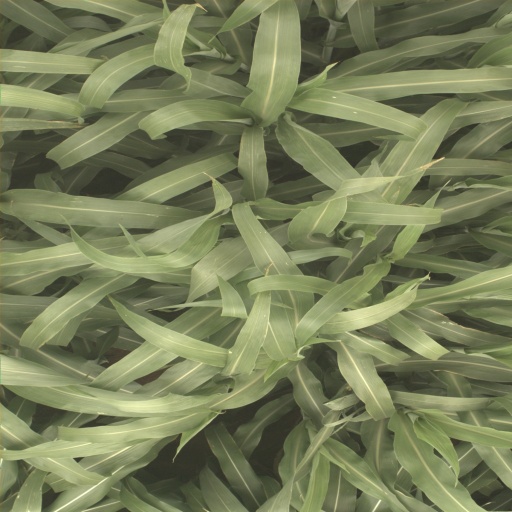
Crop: sorghum